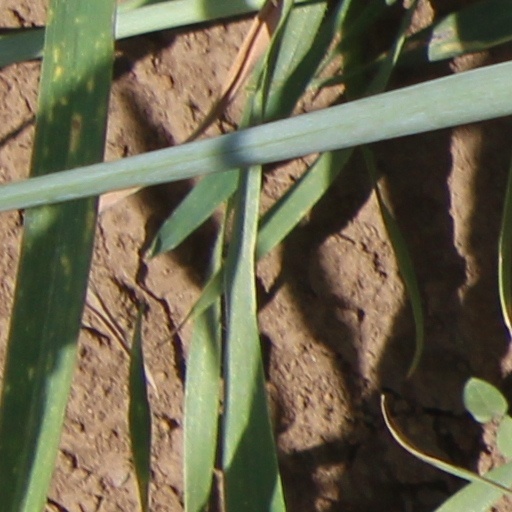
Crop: wheat